CAMS 55

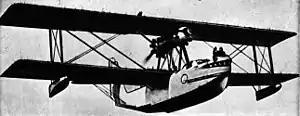

The CAMS 55 was a reconnaissance flying boat built in France in the late 1920s which equipped the French Navy throughout the 1930s.